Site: brandenburg
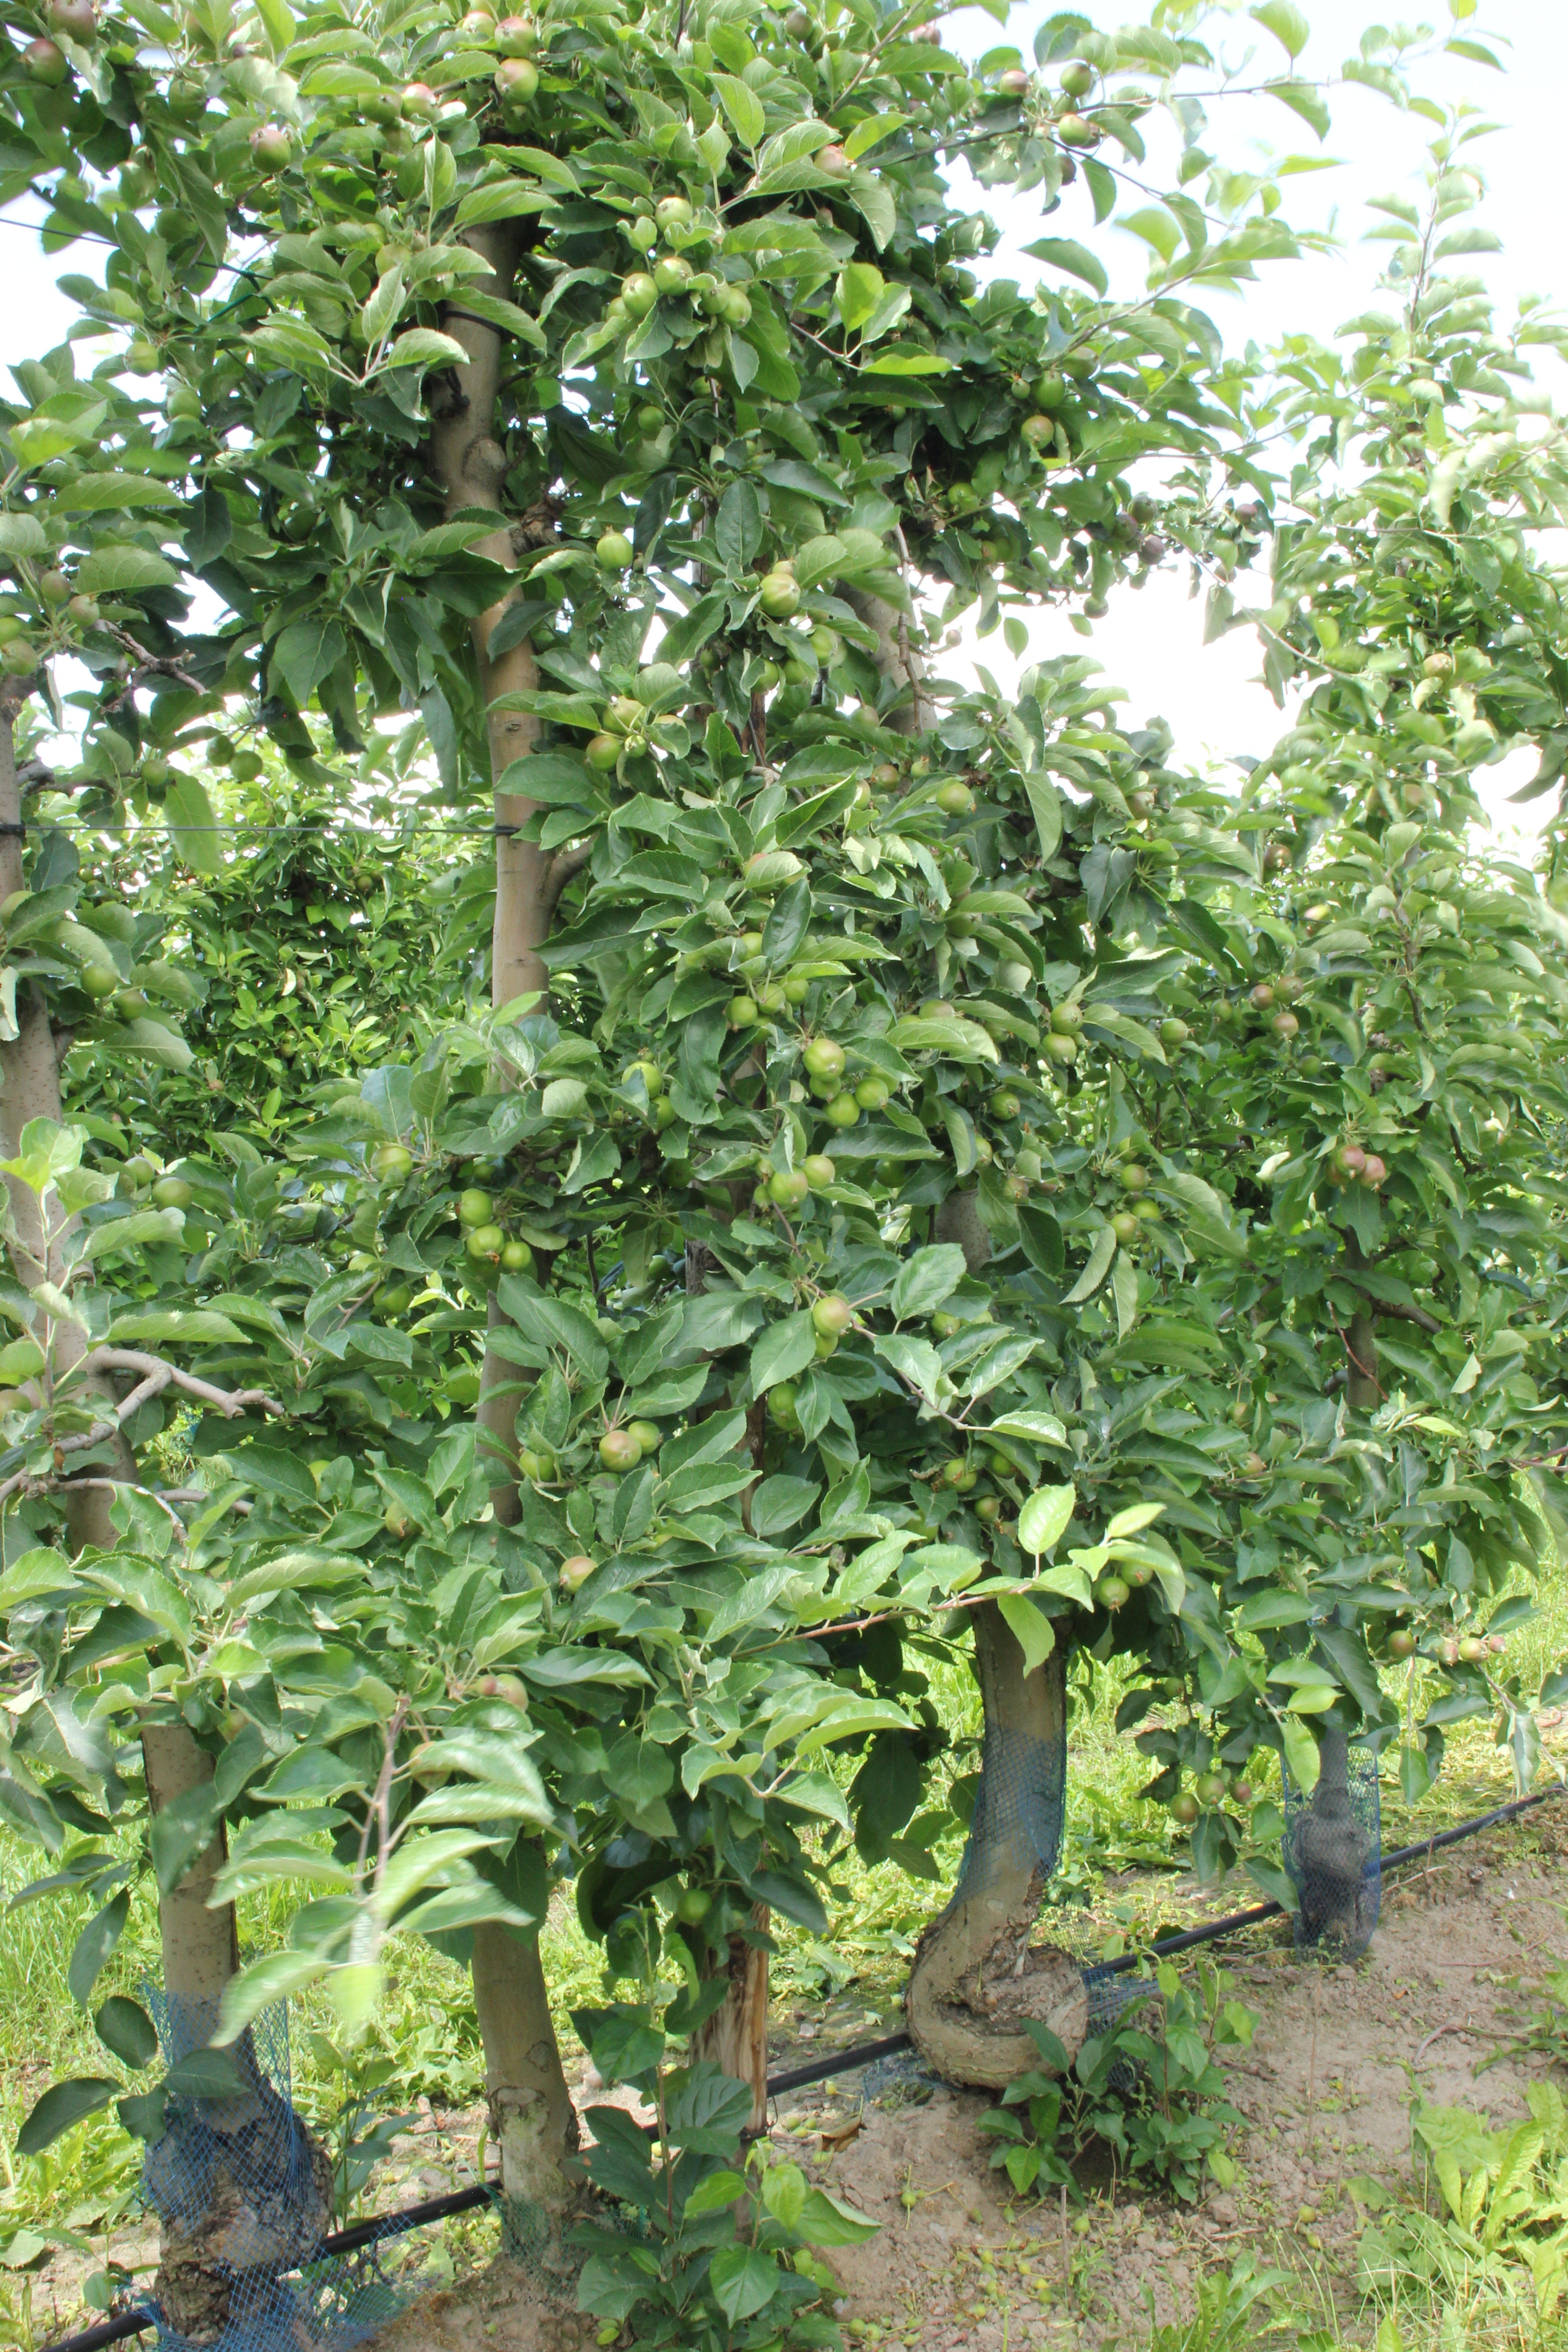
Growth stage (BBCH 73): Development of fruit